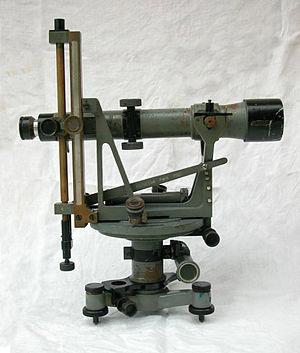
Tachéomètre autoréducteur SECRETAN, Paris, modèle 7021
Le tachéomètre est un appareil servant à mesurer les angles horizontaux et verticaux entre deux cibles, ainsi que la distance entre ces cibles. Les mesures prises permettent de caractériser un triangle géodésique, et donc soit d'établir une carte ou un plan, soit de vérifier la cohérence entre un plan et la réalité du terrain.